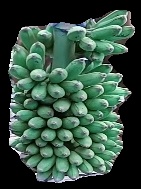
Variety: elakki-bale
Grade: grade1